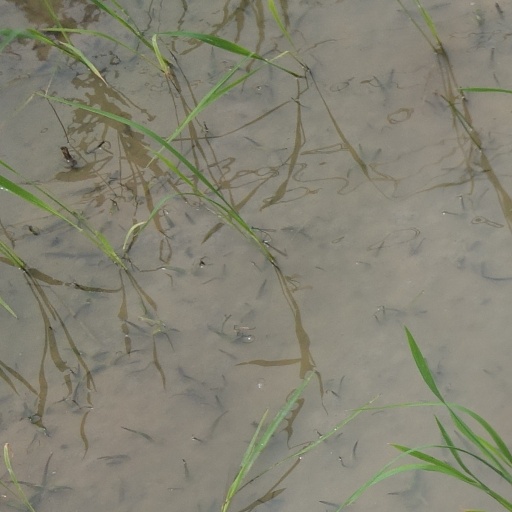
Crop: rice